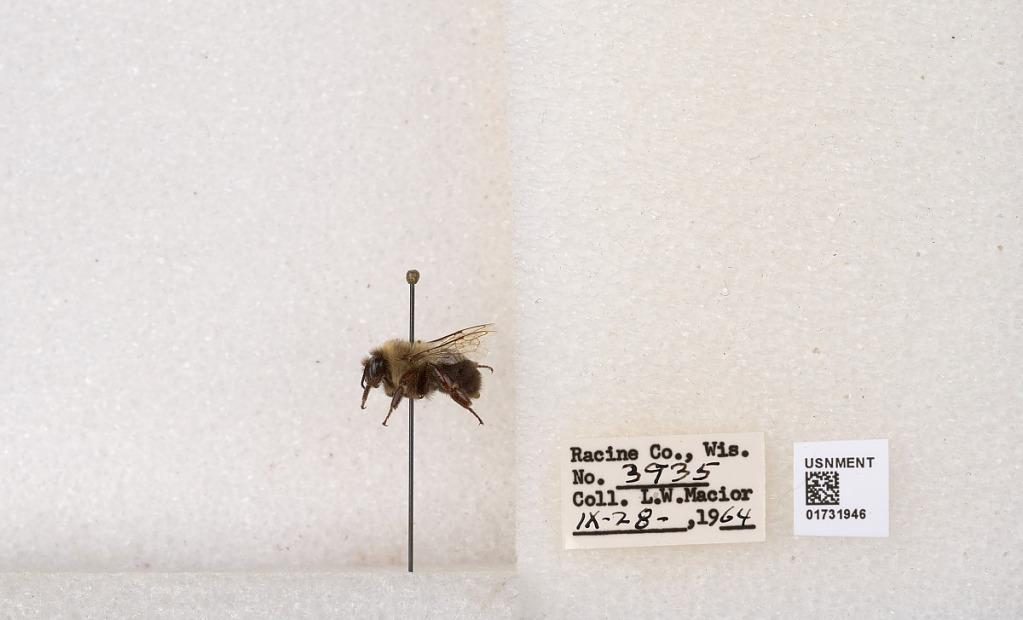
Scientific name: Bombus impatiens Cresson
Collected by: L. Macior
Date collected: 1964-9-28
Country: United States
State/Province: Wisconsin
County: Racine
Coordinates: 42.7299, -87.8123